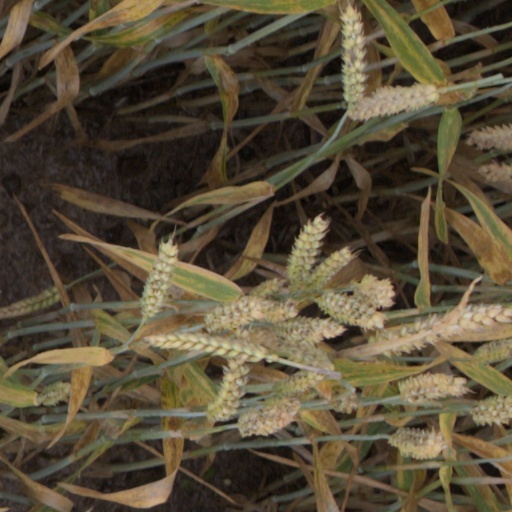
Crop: wheat